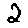
Label: 2